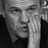
Emotion: sad